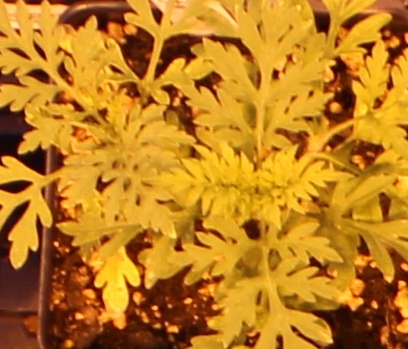
Label: Ragweed